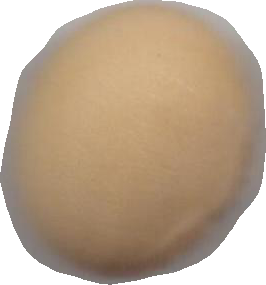
Variety: Dega